Reina (given name)

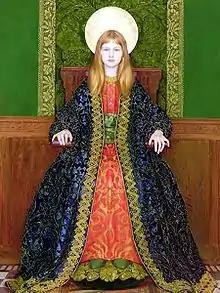
”The Child Enthroned” by Thomas Cooper Gotch, 1894.

Reina, which is also spelled Raina, Rayna, or Reyna in English, is a feminine given name with multiple, unrelated origins from a number of different languages and cultures. All of these unrelated names are pronounced and written similarly in English.